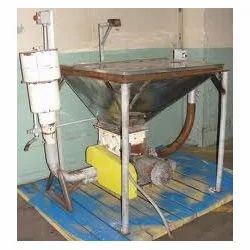
Label: Rotary_Airlock_Feeder